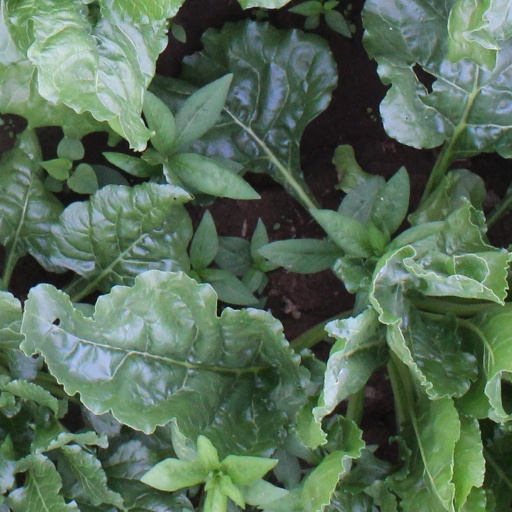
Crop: sugar beet